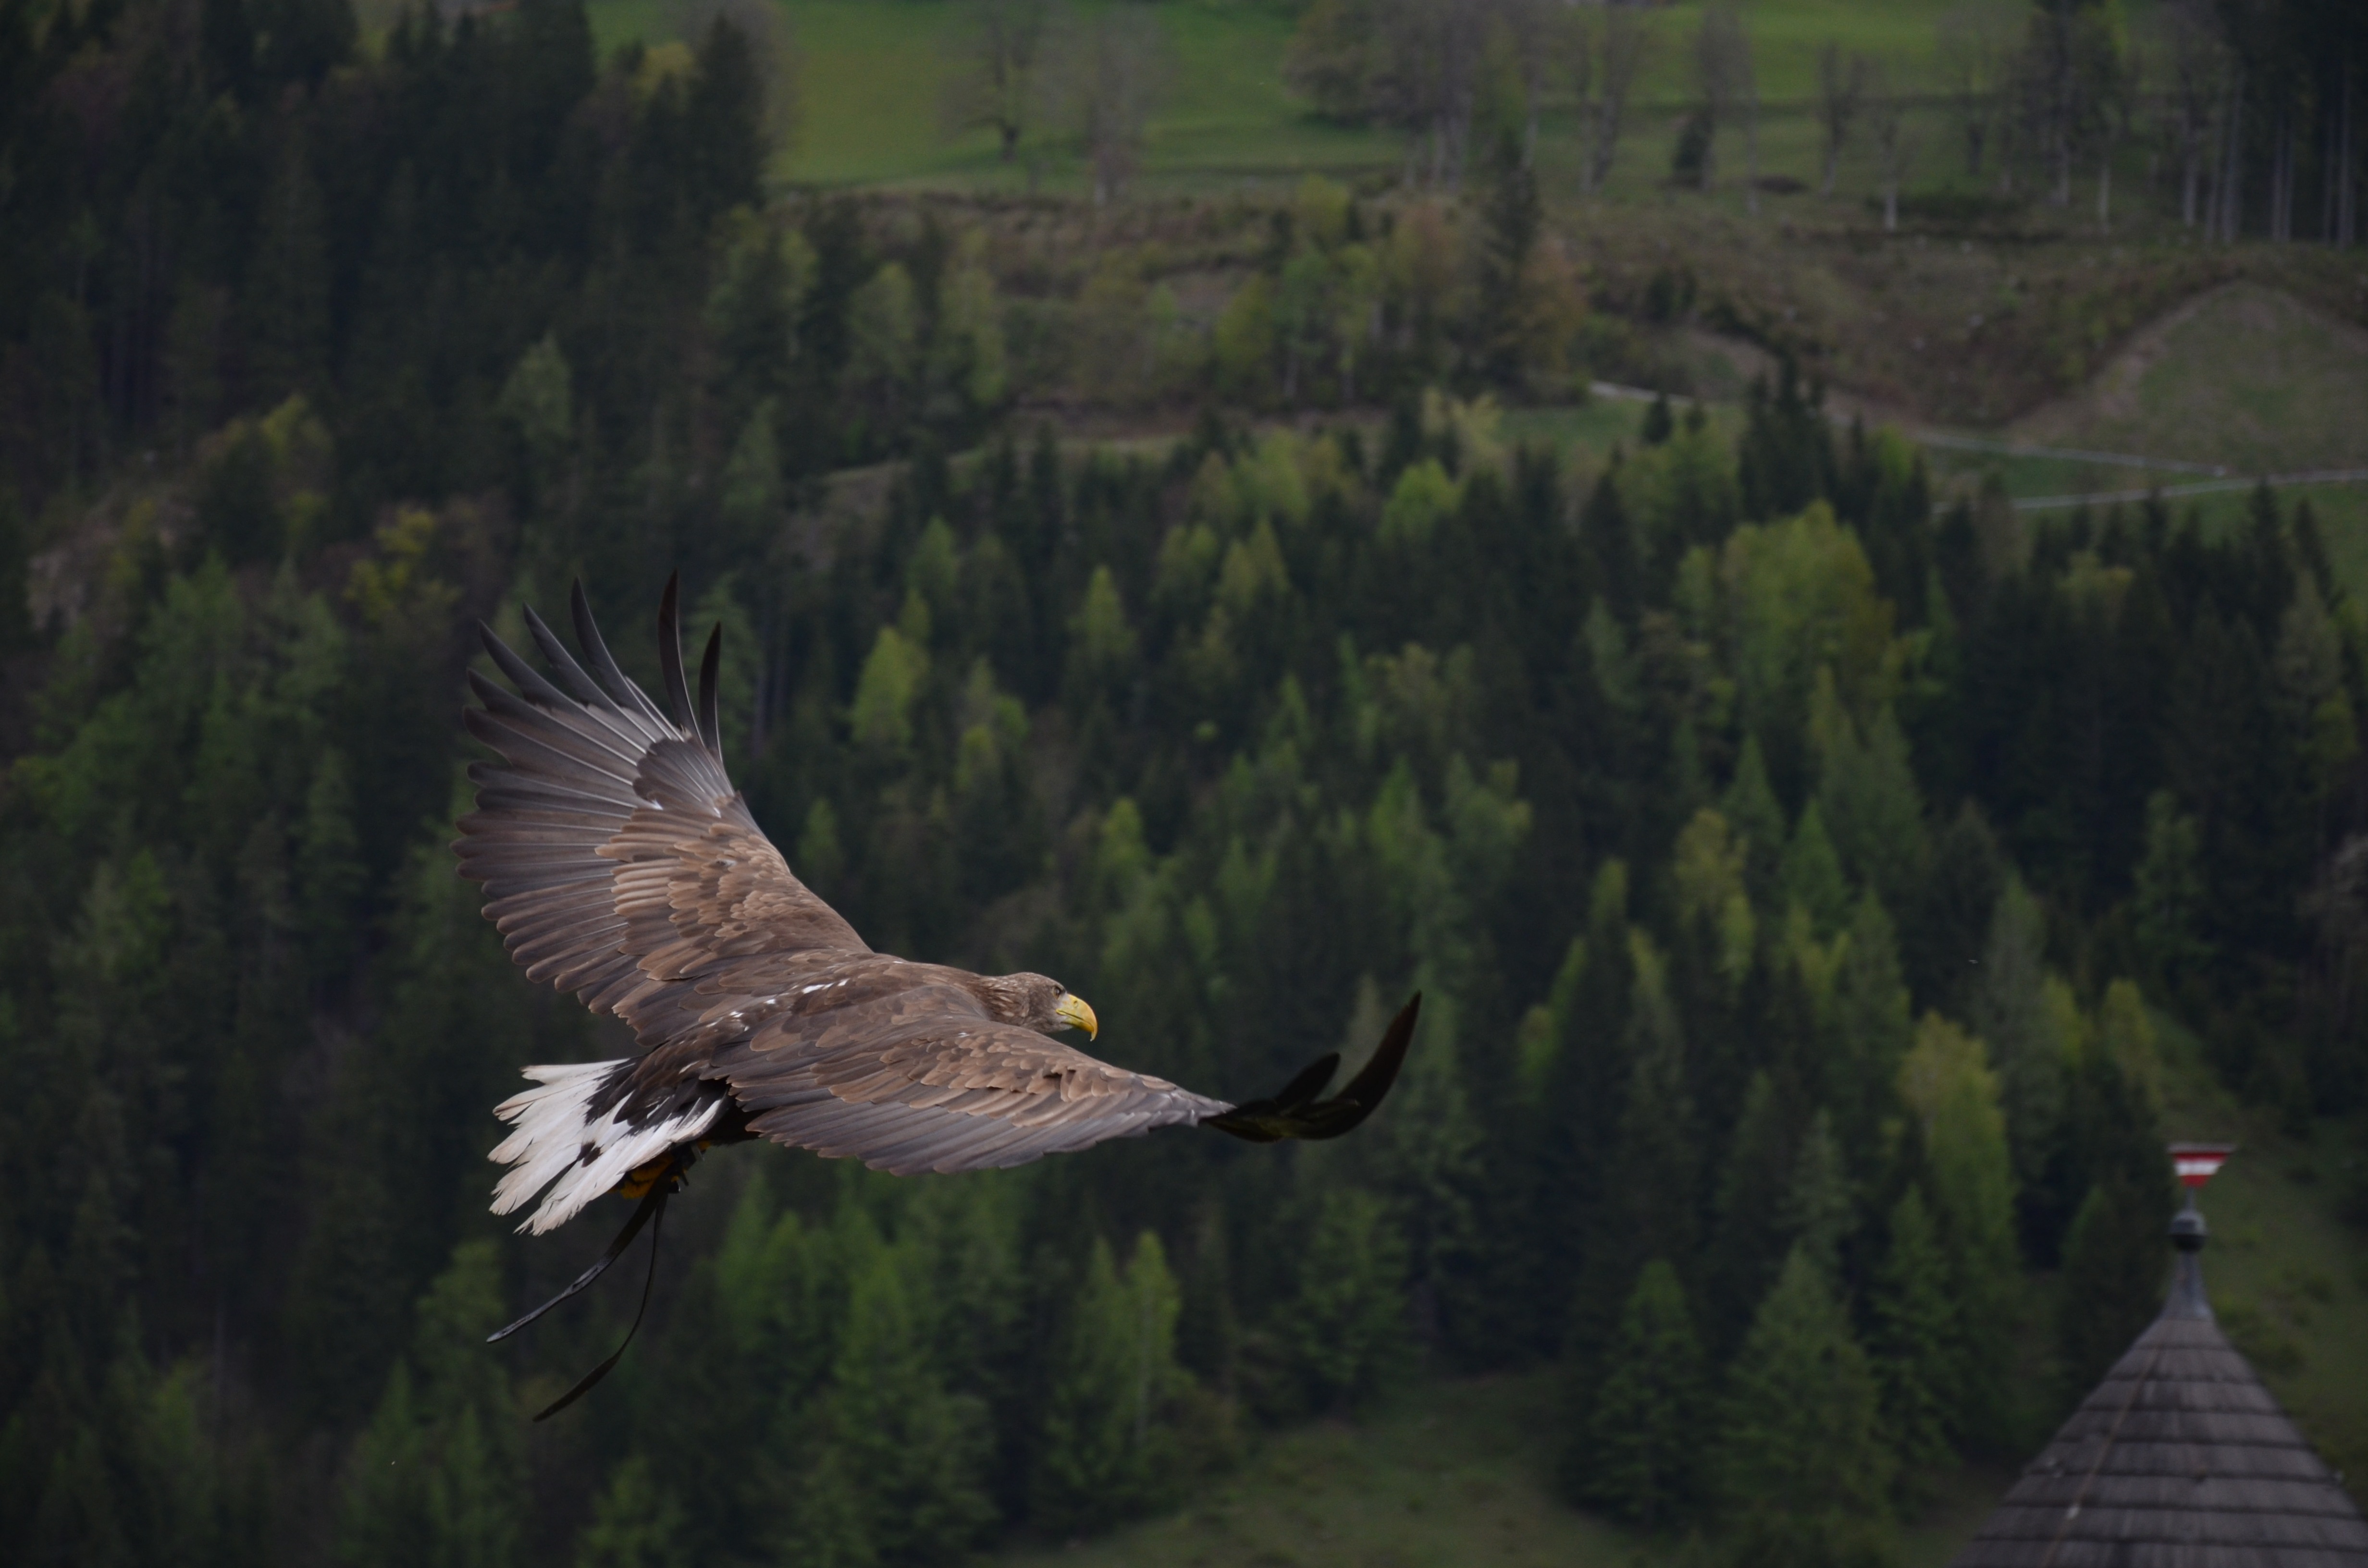
bird, wing, animal, fly, wildlife, flight, eagle, freedom, fauna, raptor, bird of prey, bald eagle, vertebrate, sublime, screenshot, adler, wing beat